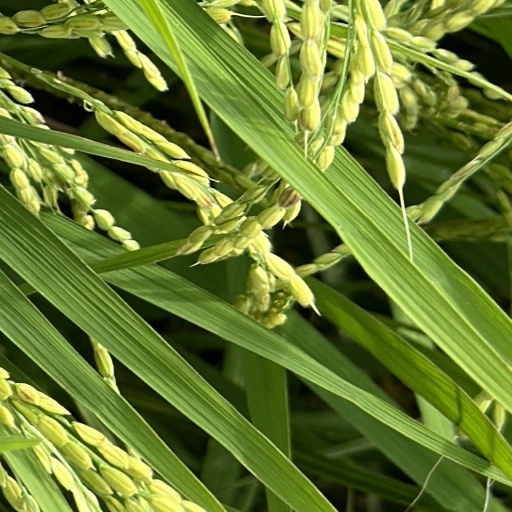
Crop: rice